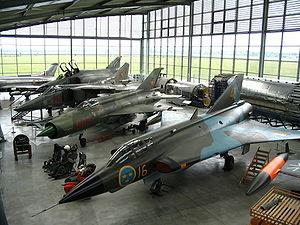
Le Flugwerft Schleissheim est un musée de l’aviation situé dans la ville allemande d’Oberschleißheim, près de Munich. Il fait partie de la collection du Deutsches Museum et complète les expositions sur l’aviation présentées sur le site principal. Le musée a été ouvert le 18 septembre 1992. De nombreuses expositions aérospatiales sont exposées, notamment des aéronefs à voilure fixe, des hélicoptères et des moteurs d'avion. Le hangar principal est un bâtiment vitré restauré, les visiteurs peuvent voir les expositions en cours de restauration.